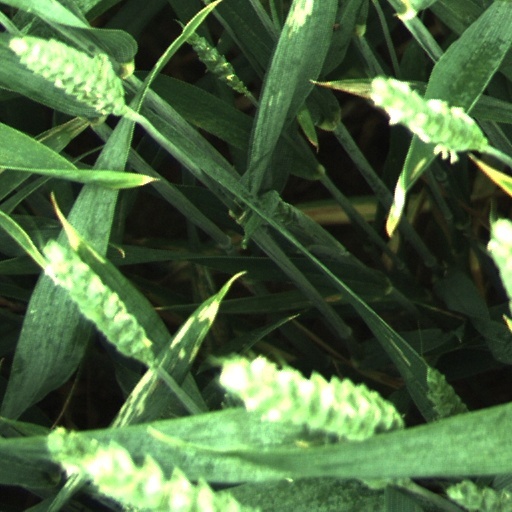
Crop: wheat